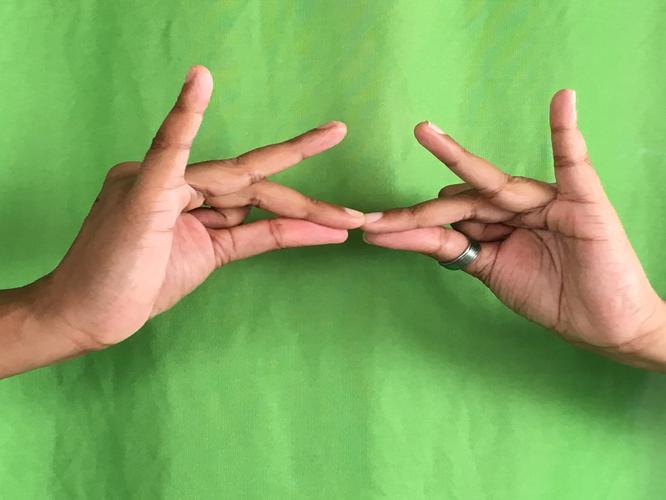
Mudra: Sakata
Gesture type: double_hand